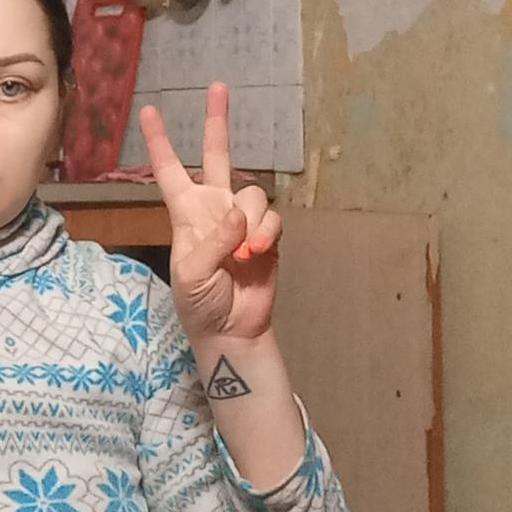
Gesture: peace